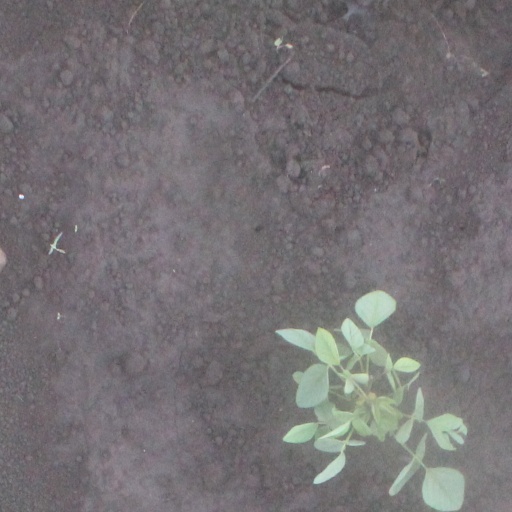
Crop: soybean